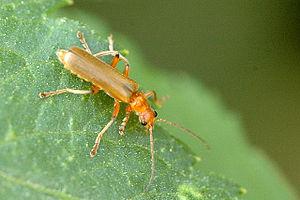
Cantharis pallida est une espèce d'insectes coléoptères de la famille des Cantharidae.